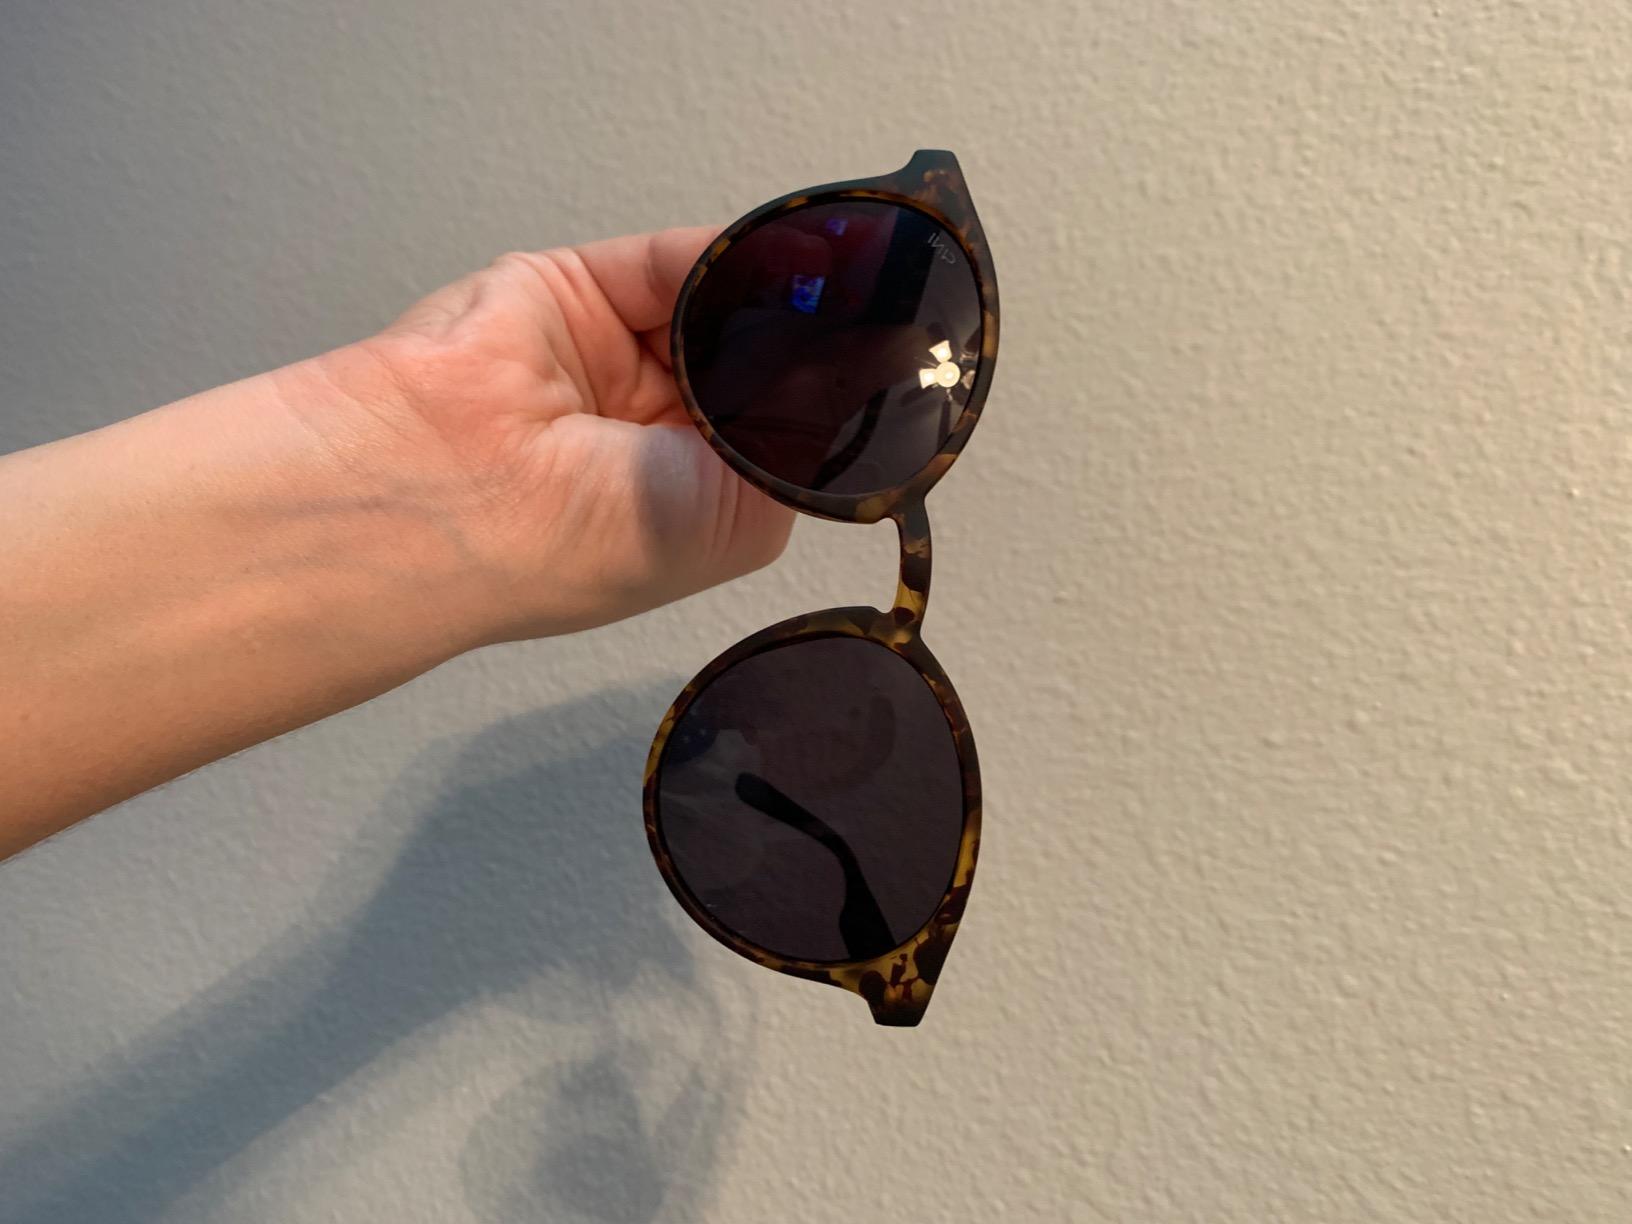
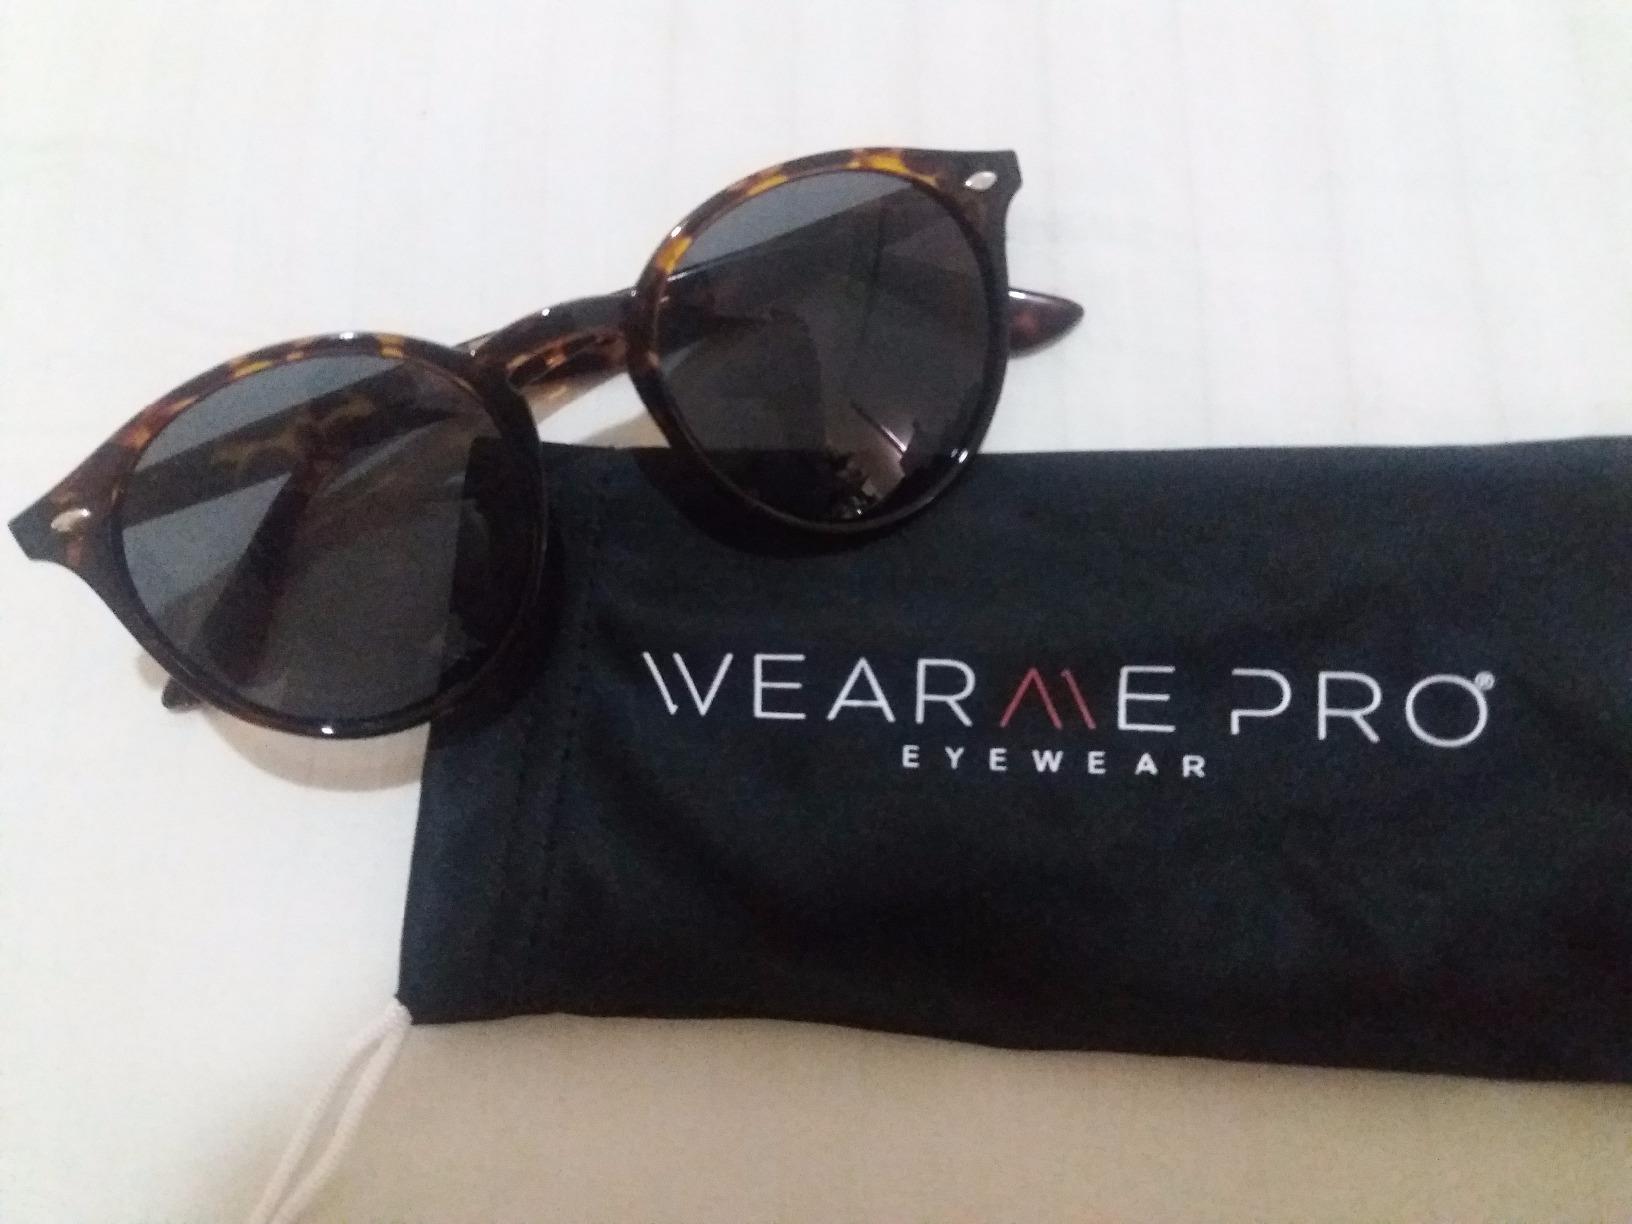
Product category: accessories_sunglasses
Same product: yes